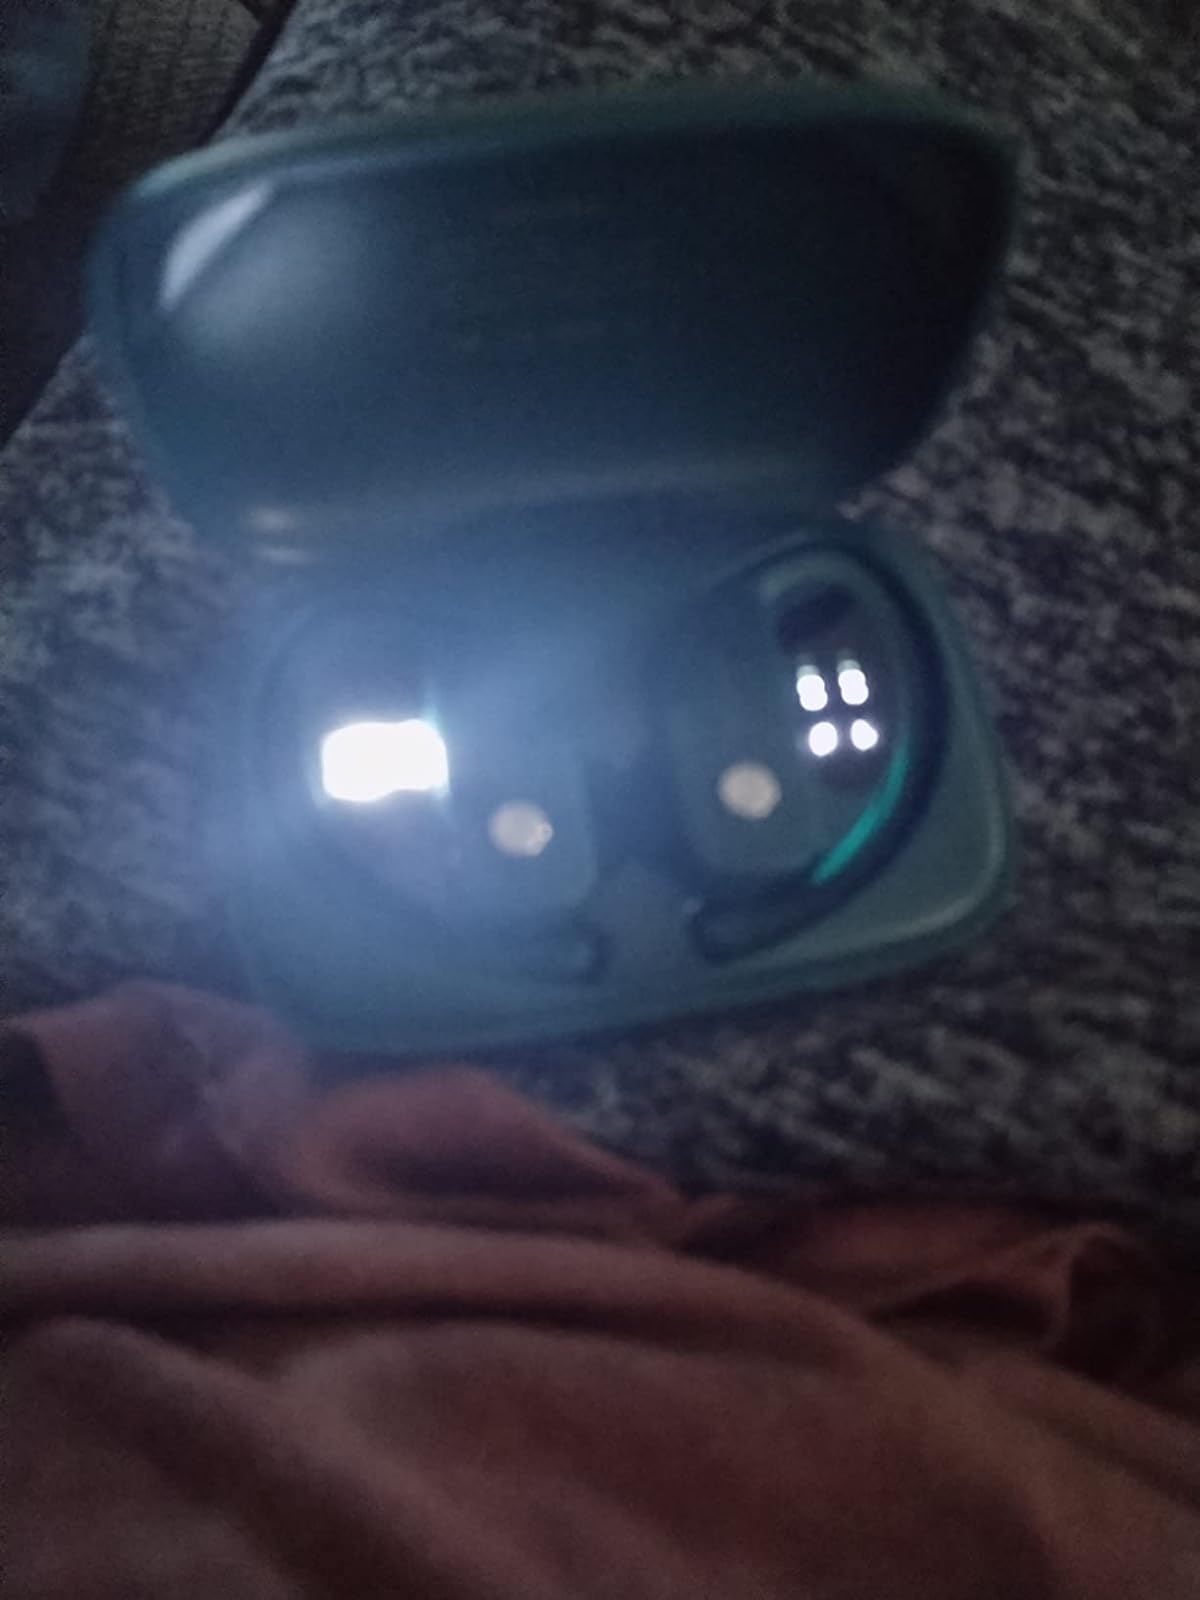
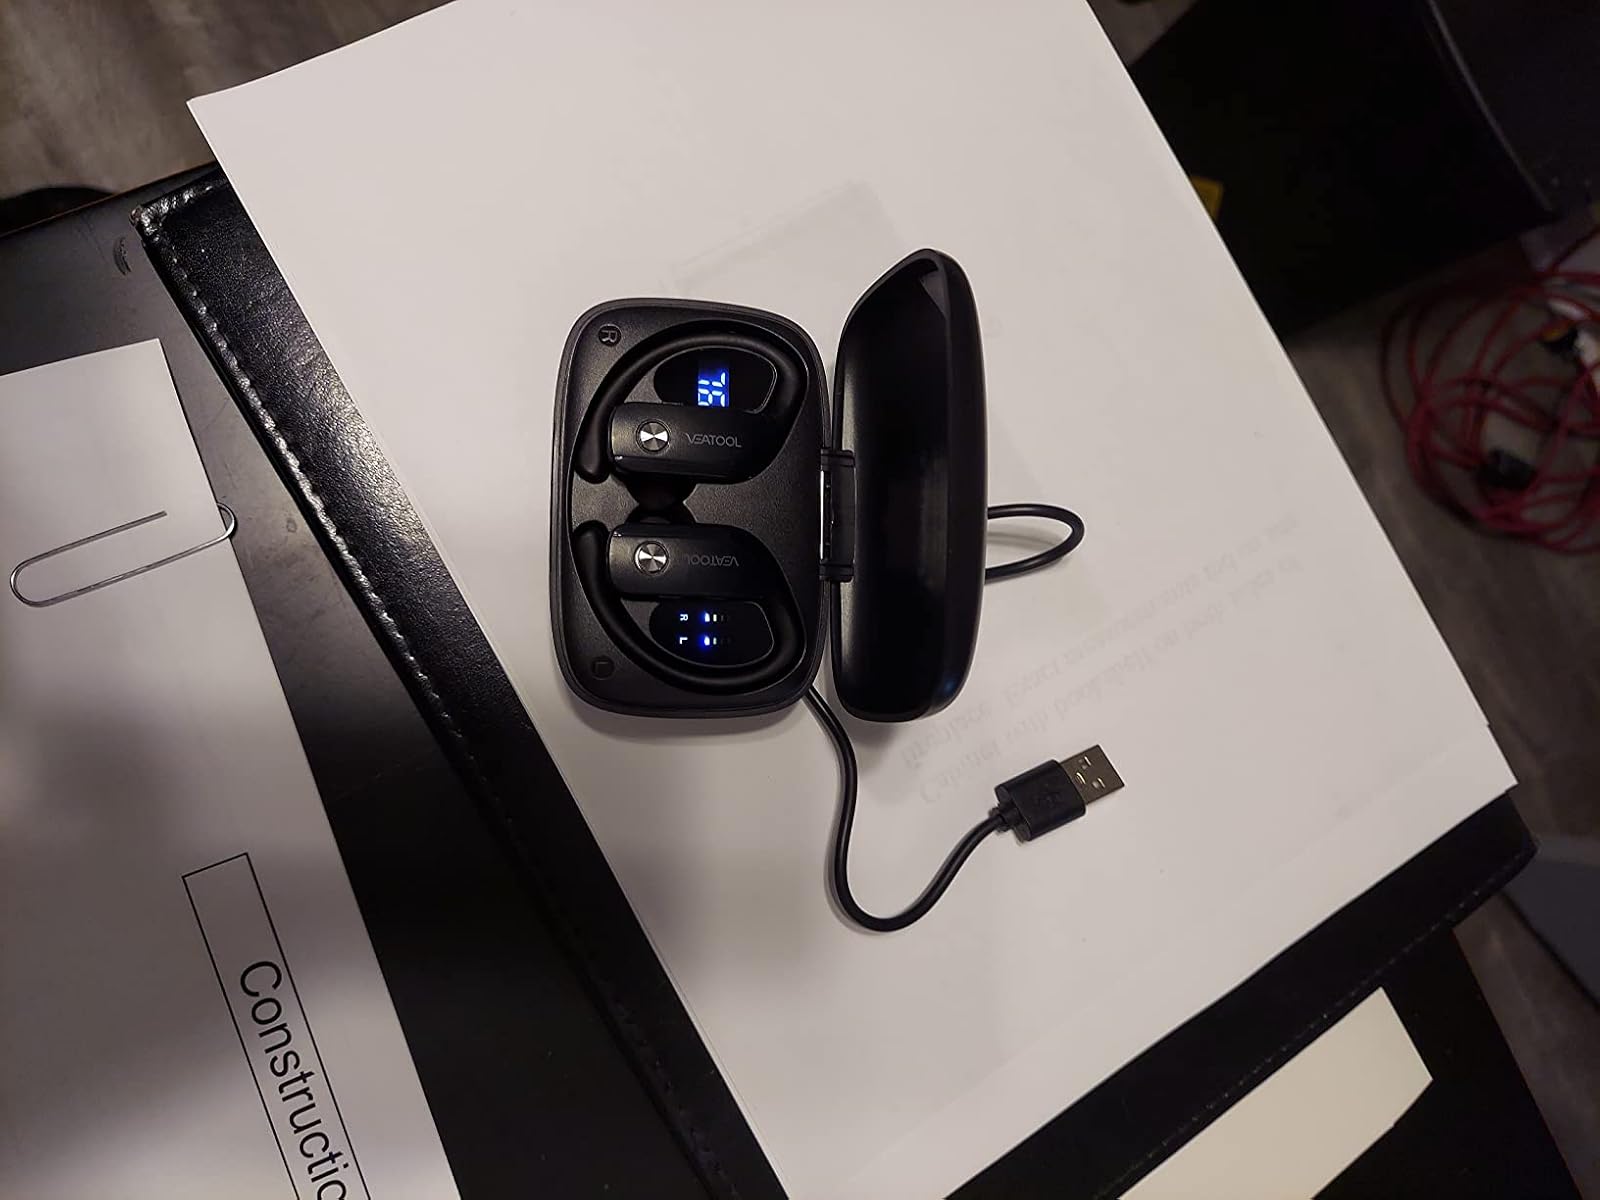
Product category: earbuds
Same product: yes